Billboard K-Town

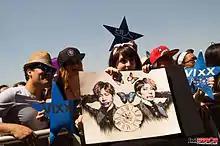
VIXX fans, Global Citizen Earth Day concert, National Mall, April 18, 2015

In January 2013, "Billboard" relaunched its websites with new features, including "enhanced content for fans" on its consumer site "Billboard.com", with the intent to provide more on-site reporting of festivals, award shows, and other major music events. "Billboard" website is one of the most popular music publications online, and in 2013 comScore reported an average of 3.3 million visitors a month in the United States, just after "Rolling Stone", and followed by "Pitchfork" and "Spin". A year and a half later, in 2014, the site had 13 million unique viewers for the month of August, and combined with totals for its sister publication, "The Hollywood Reporter", the Guggenheim Media Entertainment Group placed as the fourth most popular entertainment website, behind "TMZ", "E! Online" and "People.com". In addition to the U.S. based website, "Billboard" has business operations in South Korea, home of K-pop.